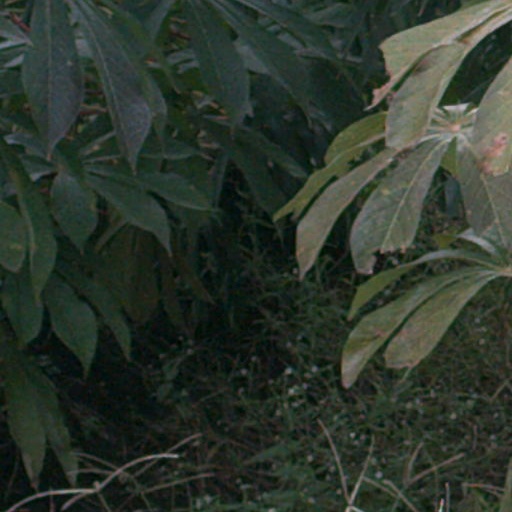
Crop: cassava